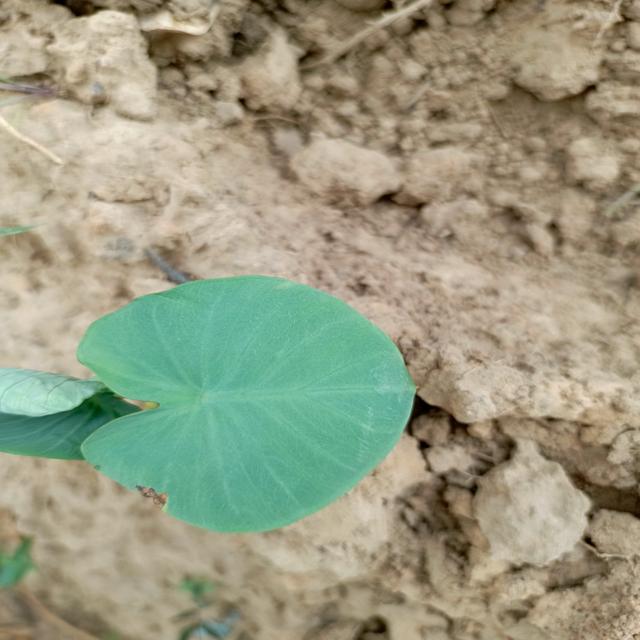
Label: Early_Blight